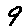
Label: 9